Dina Vierny

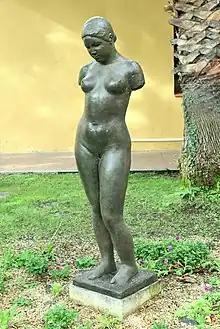
"Dina esquisse pour l‘harmonie" by Aristide Maillol in

Born as Dina Aibinder into a Jewish family in Kishinev, Bessarabia (now Chișinău, Moldova), she moved to France with her family during her childhood.